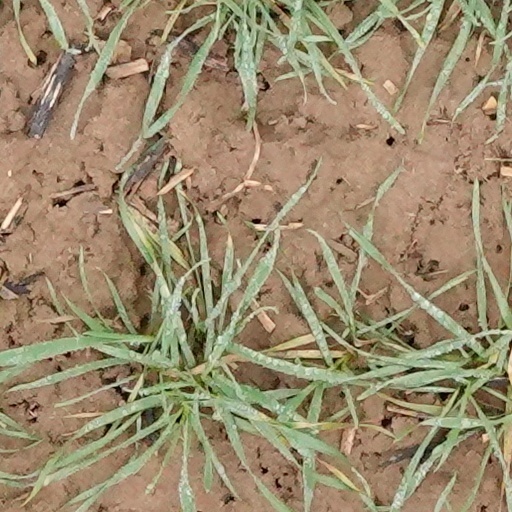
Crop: wheat